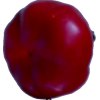
Label: red_pepper